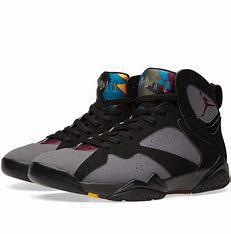
Brand: Jordan
Model: 7 Retro